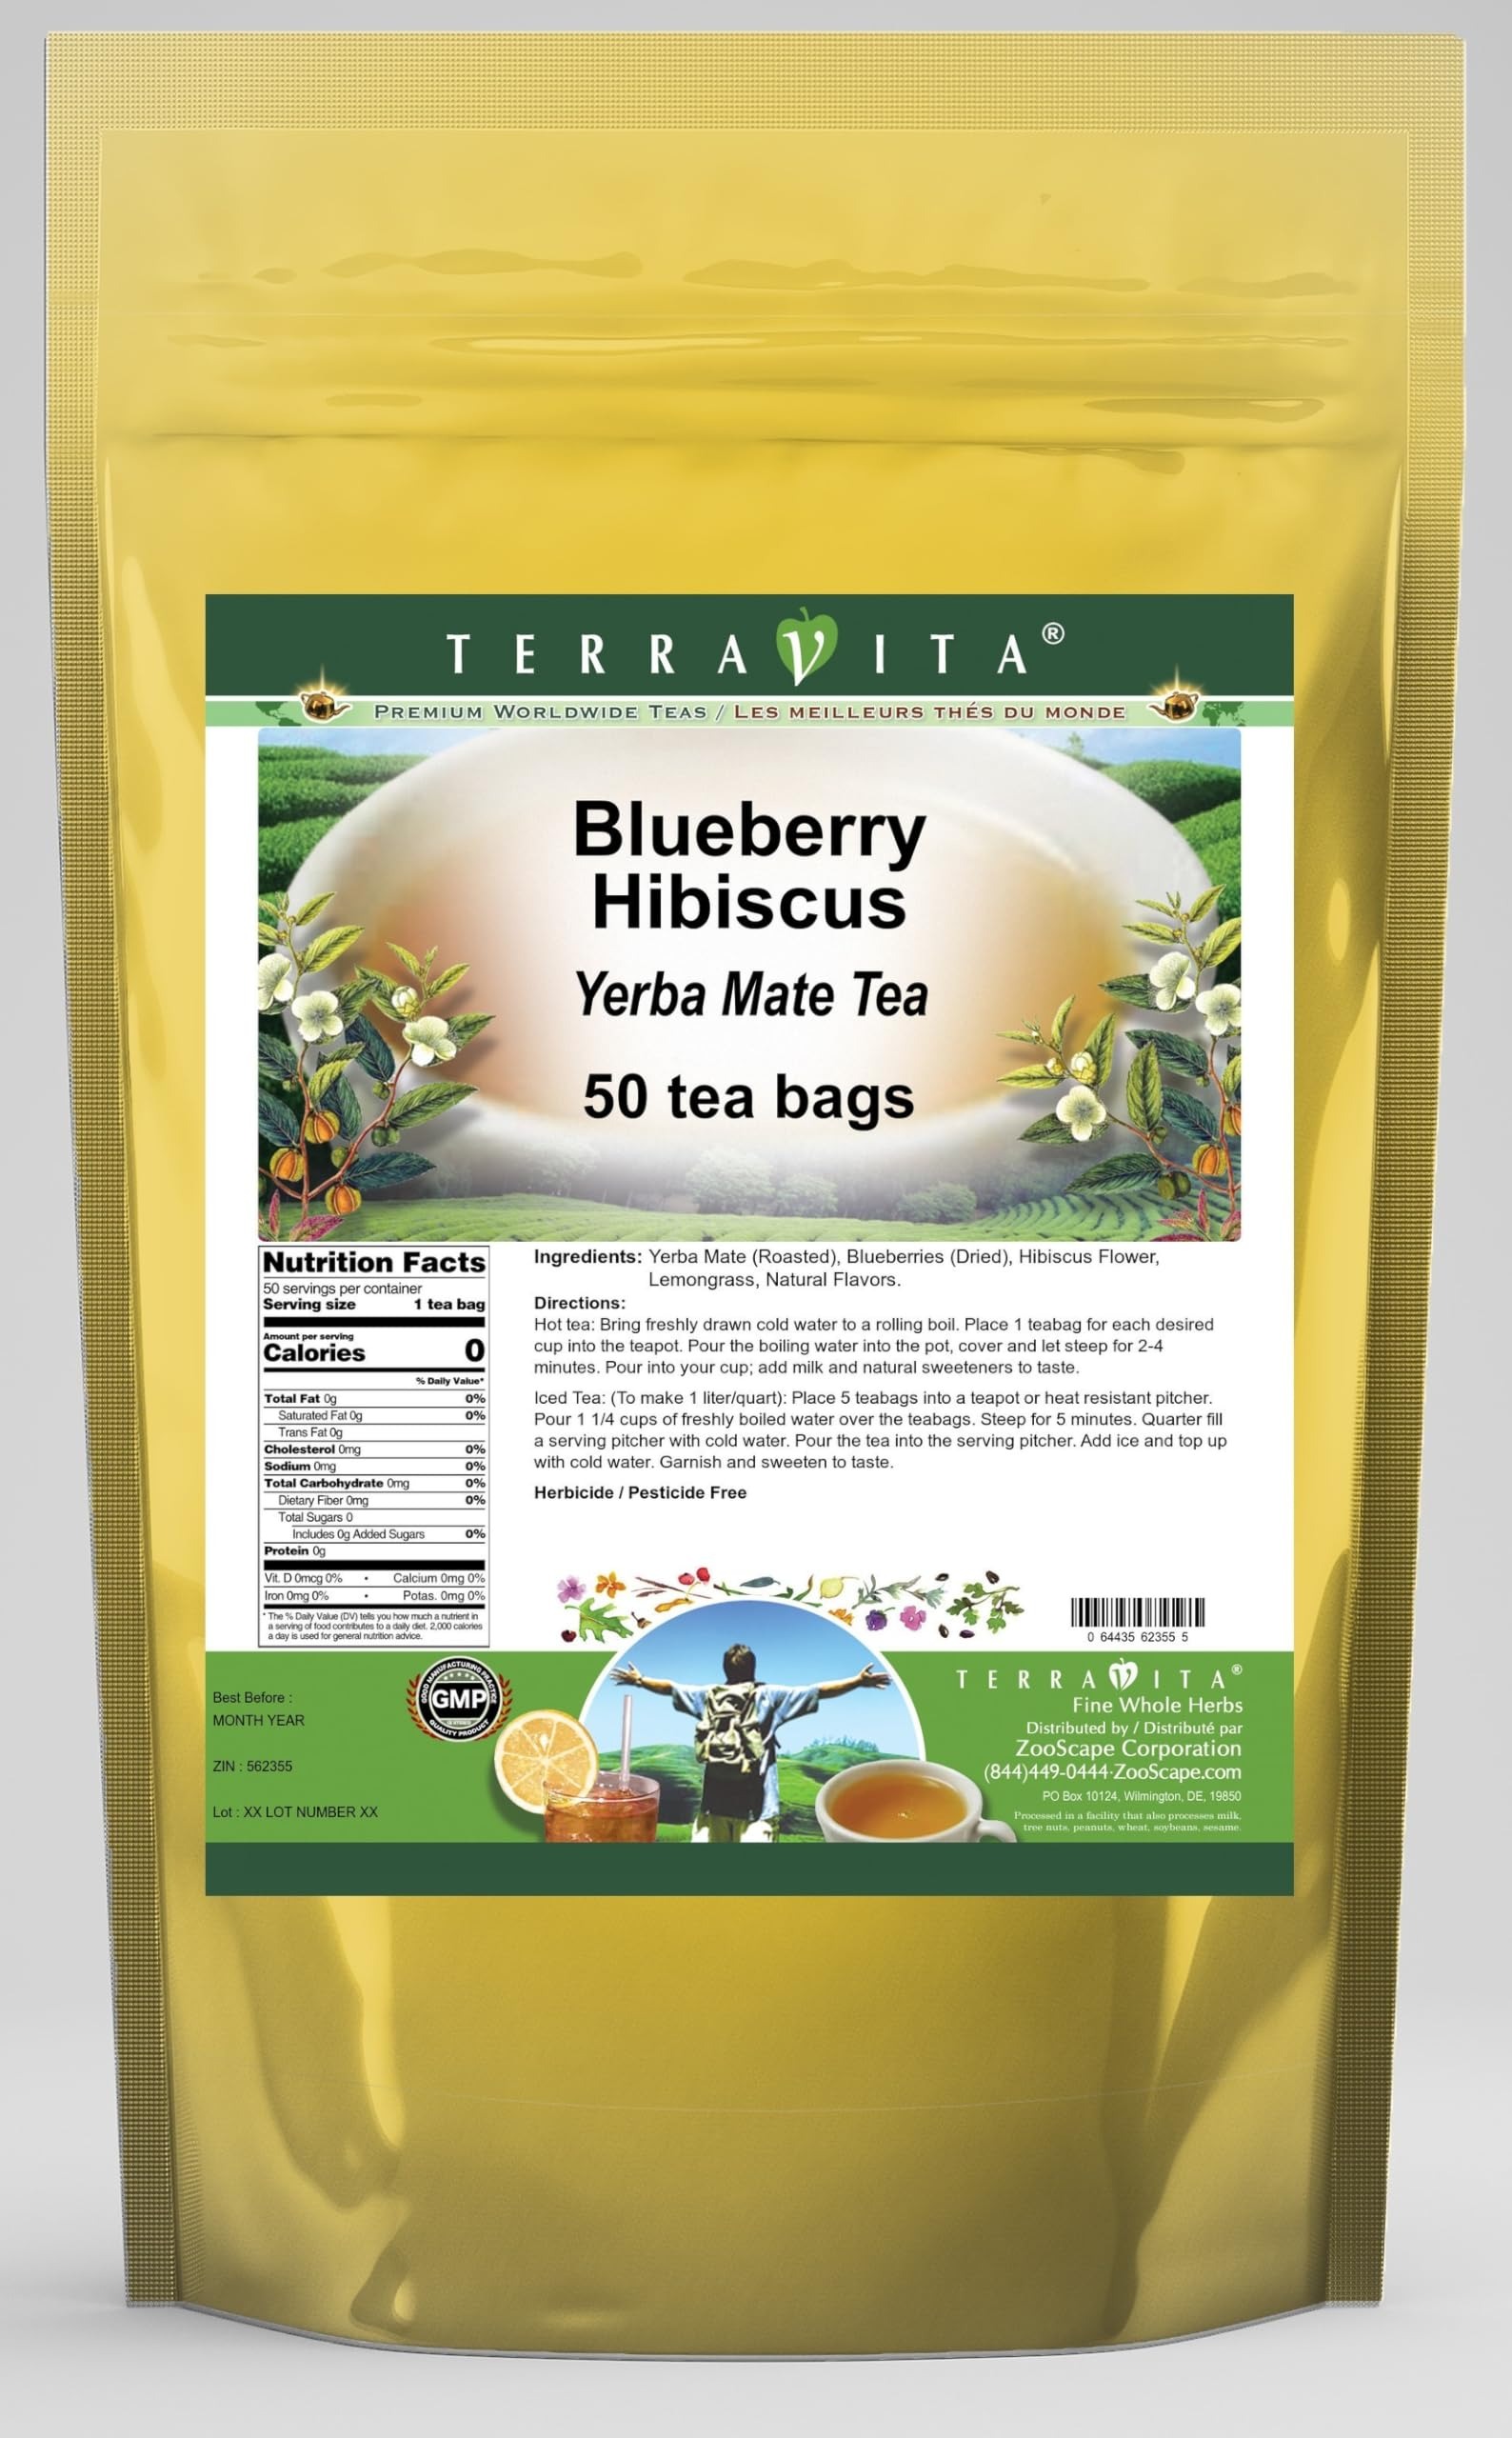
Item Name: Blueberry Hibiscus Yerba Mate Tea (50 tea bags, ZIN: 562355)
Bullet Point 1: Our Blueberry Hibiscus Yerba Mate tea is a scrumptuous all-natural flavored Yerba Mate coffee substitute with Blueberries, Hibiscus Flower and Lemongrass that will refresh you with its terrific taste! You will enjoy the earthy and acidity-free Blueberry Hibiscus aroma and flavor again and again! - Ingredients: Yerba Mate, Blueberries, Hibiscus Flower, Lemongrass and Natural Blueberry Hibiscus Flavor.
Bullet Point 2: No fillers.
Bullet Point 3: Manufacturer: TerraVita
Bullet Point 4: Size: 50 tea bags
Bullet Point 5: Yerba Mate Tea Bags - Packed in a convenient upright pouch!
Product Description: Our Blueberry Hibiscus Yerba Mate tea is a scrumptuous all-natural flavored Yerba Mate coffee substitute with Blueberries, Hibiscus Flower and Lemongrass that will refresh you with its terrific taste! You will enjoy the earthy and acidity-free Blueberry Hibiscus aroma and flavor again and again! - Ingredients: Yerba Mate, Blueberries, Hibiscus Flower, Lemongrass and Natural Blueberry Hibiscus Flavor. - Hot tea brewing method: Bring freshly drawn cold water to a rolling boil. Place 1 teabag for each desired cup into the teapot. Pour the boiling water into the pot, cover and let steep for 2-4 minutes. Pour into your cup; add milk and natural sweeteners to taste. - Iced tea brewing method: (To make 1 liter/quart): Place 5 teabags into a teapot or heat resistant pitcher. Pour 1 1/4 cups of freshly boiled water over the teabags. Steep for 5 minutes. Quarter fill a serving pitcher with cold water. Pour the tea into the serving pitcher. Add ice and top up with cold water. Garnish and sweeten to taste. - TerraVita is an exclusive line of premium-quality, natural source products that use only the finest, purest and most potent ingredients found around the world. TerraVita is hallmarked by the highest possible standards of purity, potency, stability and freshness. All of our products are prepared with the highest elements of quality control, from raw materials through the entire manufacturing process, up to and including the moment that the bottles or bags are sealed for freshness and shipped out to you. Our highest possible standards are certified by independent laboratories and backed by our personal guarantee. - TerraVita exists to meet and ensure your family's health and wellness without the harmful effects of chemicals and health products. We strive to make all of our produc
Value: 50.0
Unit: Count

Price: 33.5